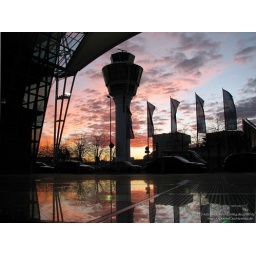
Tried to catch the colourful sky behind the airport tower and its reflection in the glas floor.